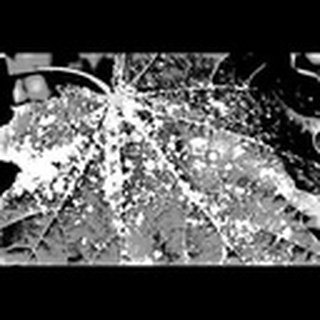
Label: cotton_powdery_mildew